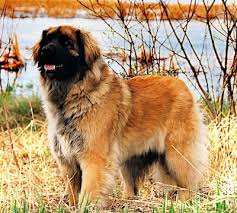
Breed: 214-n000019-Leonberg